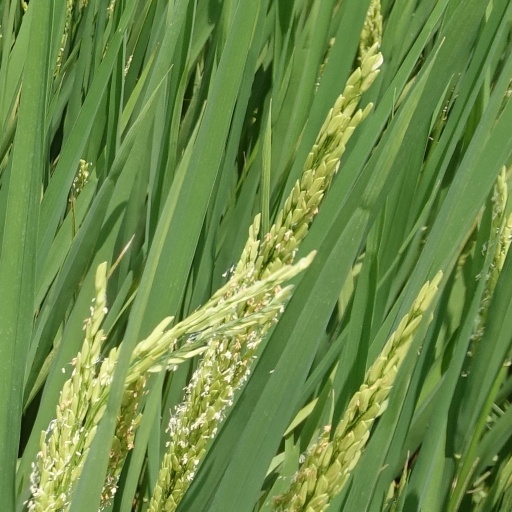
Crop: rice